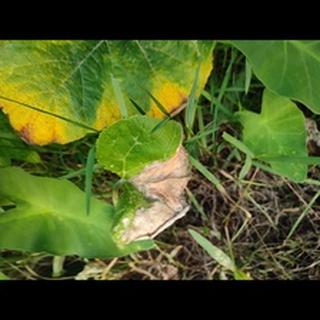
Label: pumpkin_downy_mildew